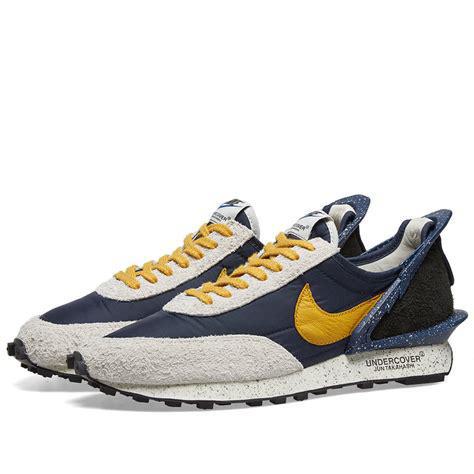
Brand: Nike
Model: Daybreak